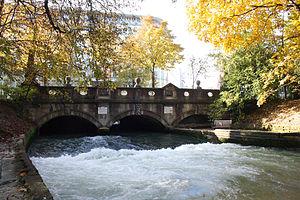
Le Eisbachbrücke est un pont à Munich.